Husayn ibn Ali

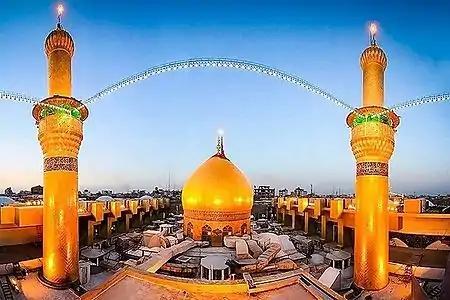
Imam Husayn Shrine, where Husayn is buried, in the 21st century

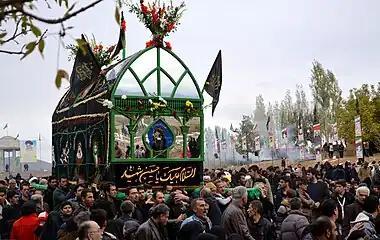
Mourning of Muharram in cities and villages of Iran

Despite the advice of Muhammad ibn Hanafiyya, Abdullah ibn Umar, and the constant insistence of Abd Allah ibn Abbas in Mecca, Husayn did not back down from his decision to go to Kufa. Ibn 'Abbas pointed out that the Kufis had left both his father Ali and his brother Hasan alone, and suggested that Husayn go to Yemen instead of Kufa, or at least not take women and children with him if he were to go to Iraq. Husayn insisted on his decision and wrote about his motives and goals in a famous letter or will that he gave to Muhammad ibn al Hanafiyyah: